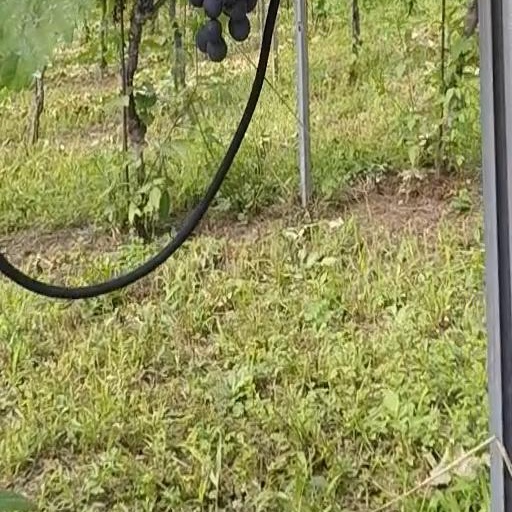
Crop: grape